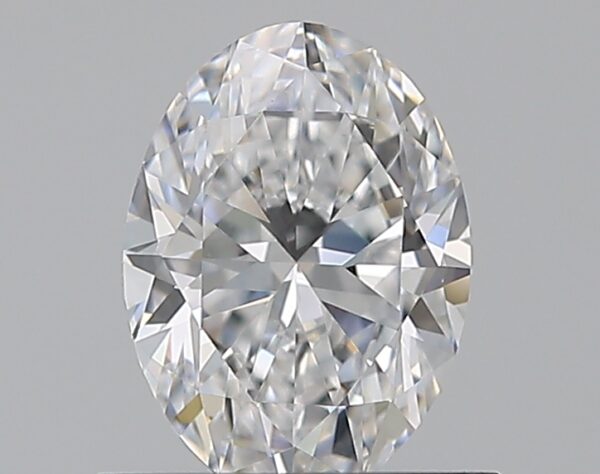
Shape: oval
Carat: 0.72
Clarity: VVS1
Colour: D
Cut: EX
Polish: EX
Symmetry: VG
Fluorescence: N
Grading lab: GIA
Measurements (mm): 6.93 x 5.04 x 3.21